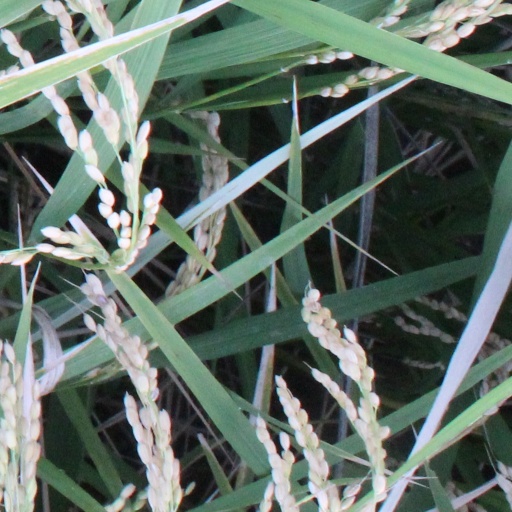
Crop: rice